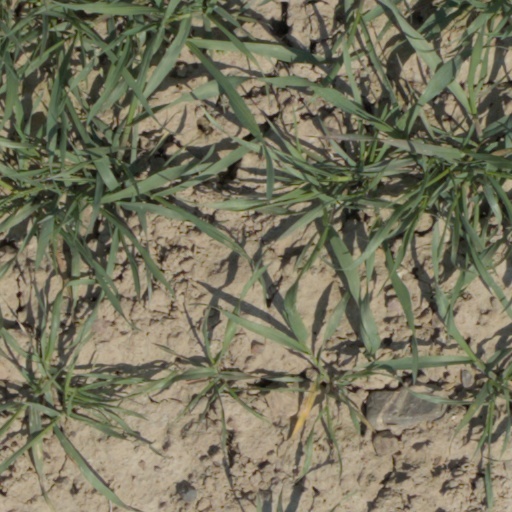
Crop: wheat